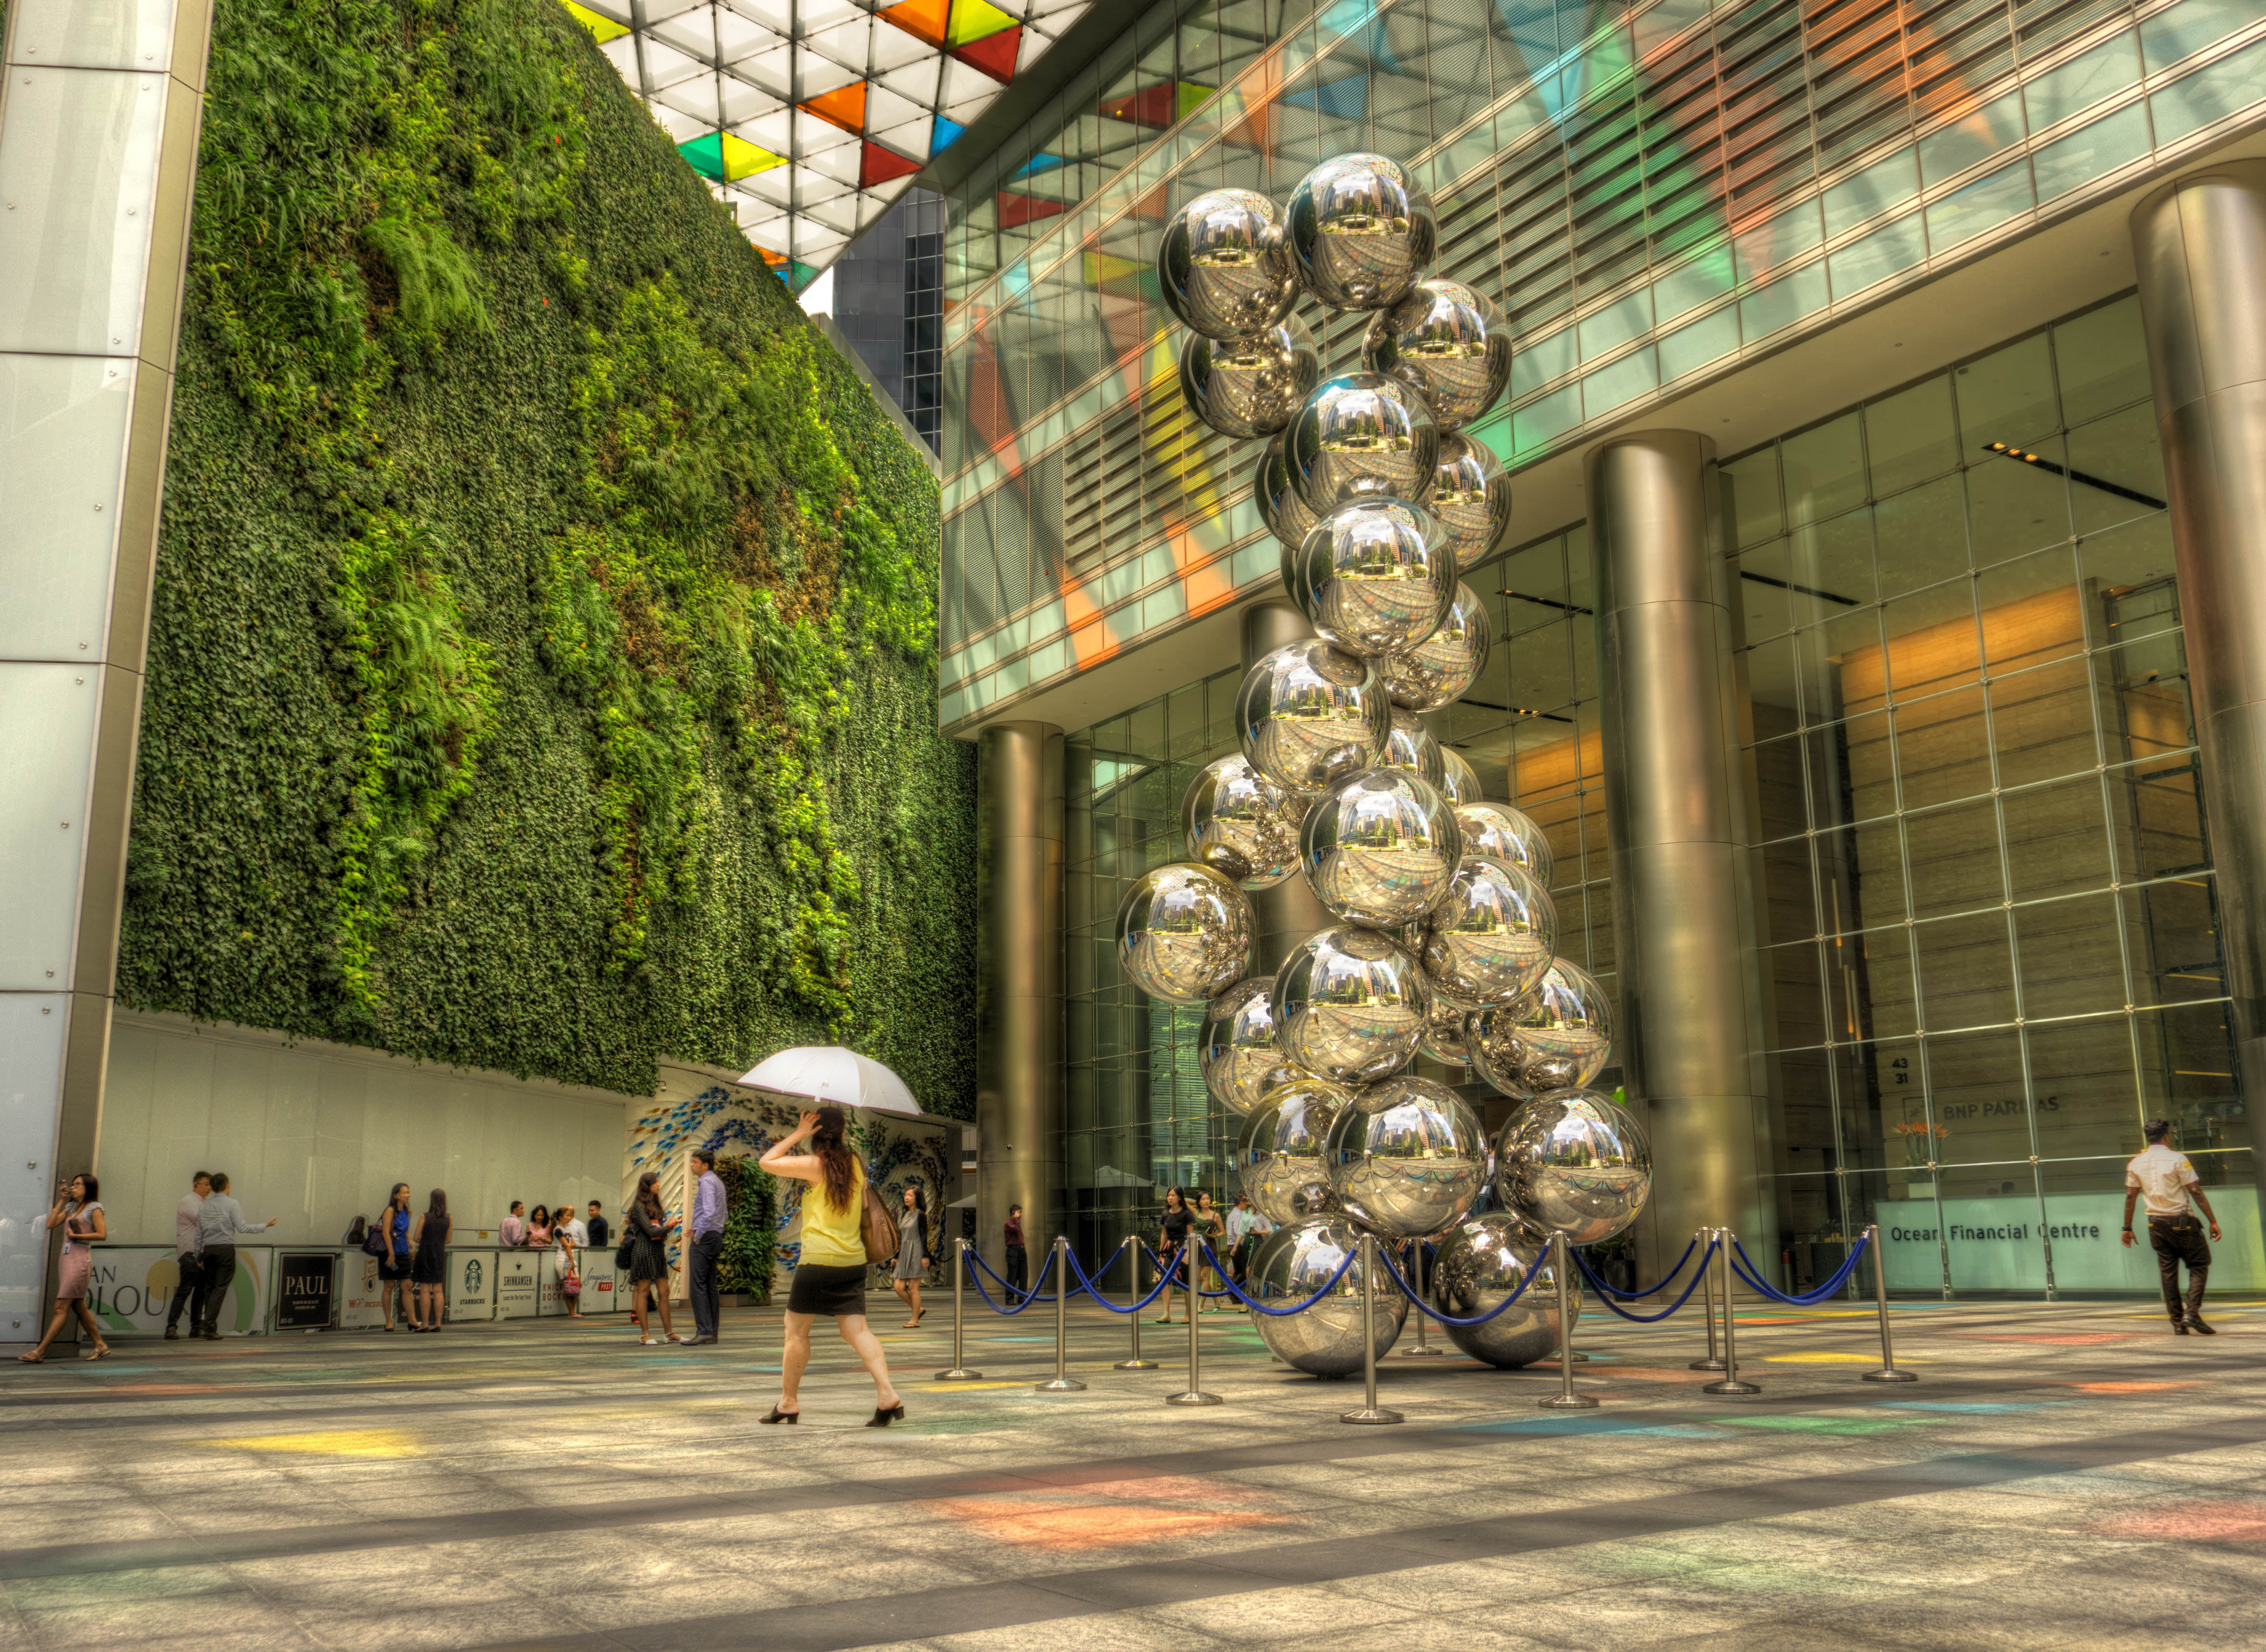
downtown, contrast, tourism, hdr, singapore, screenshot